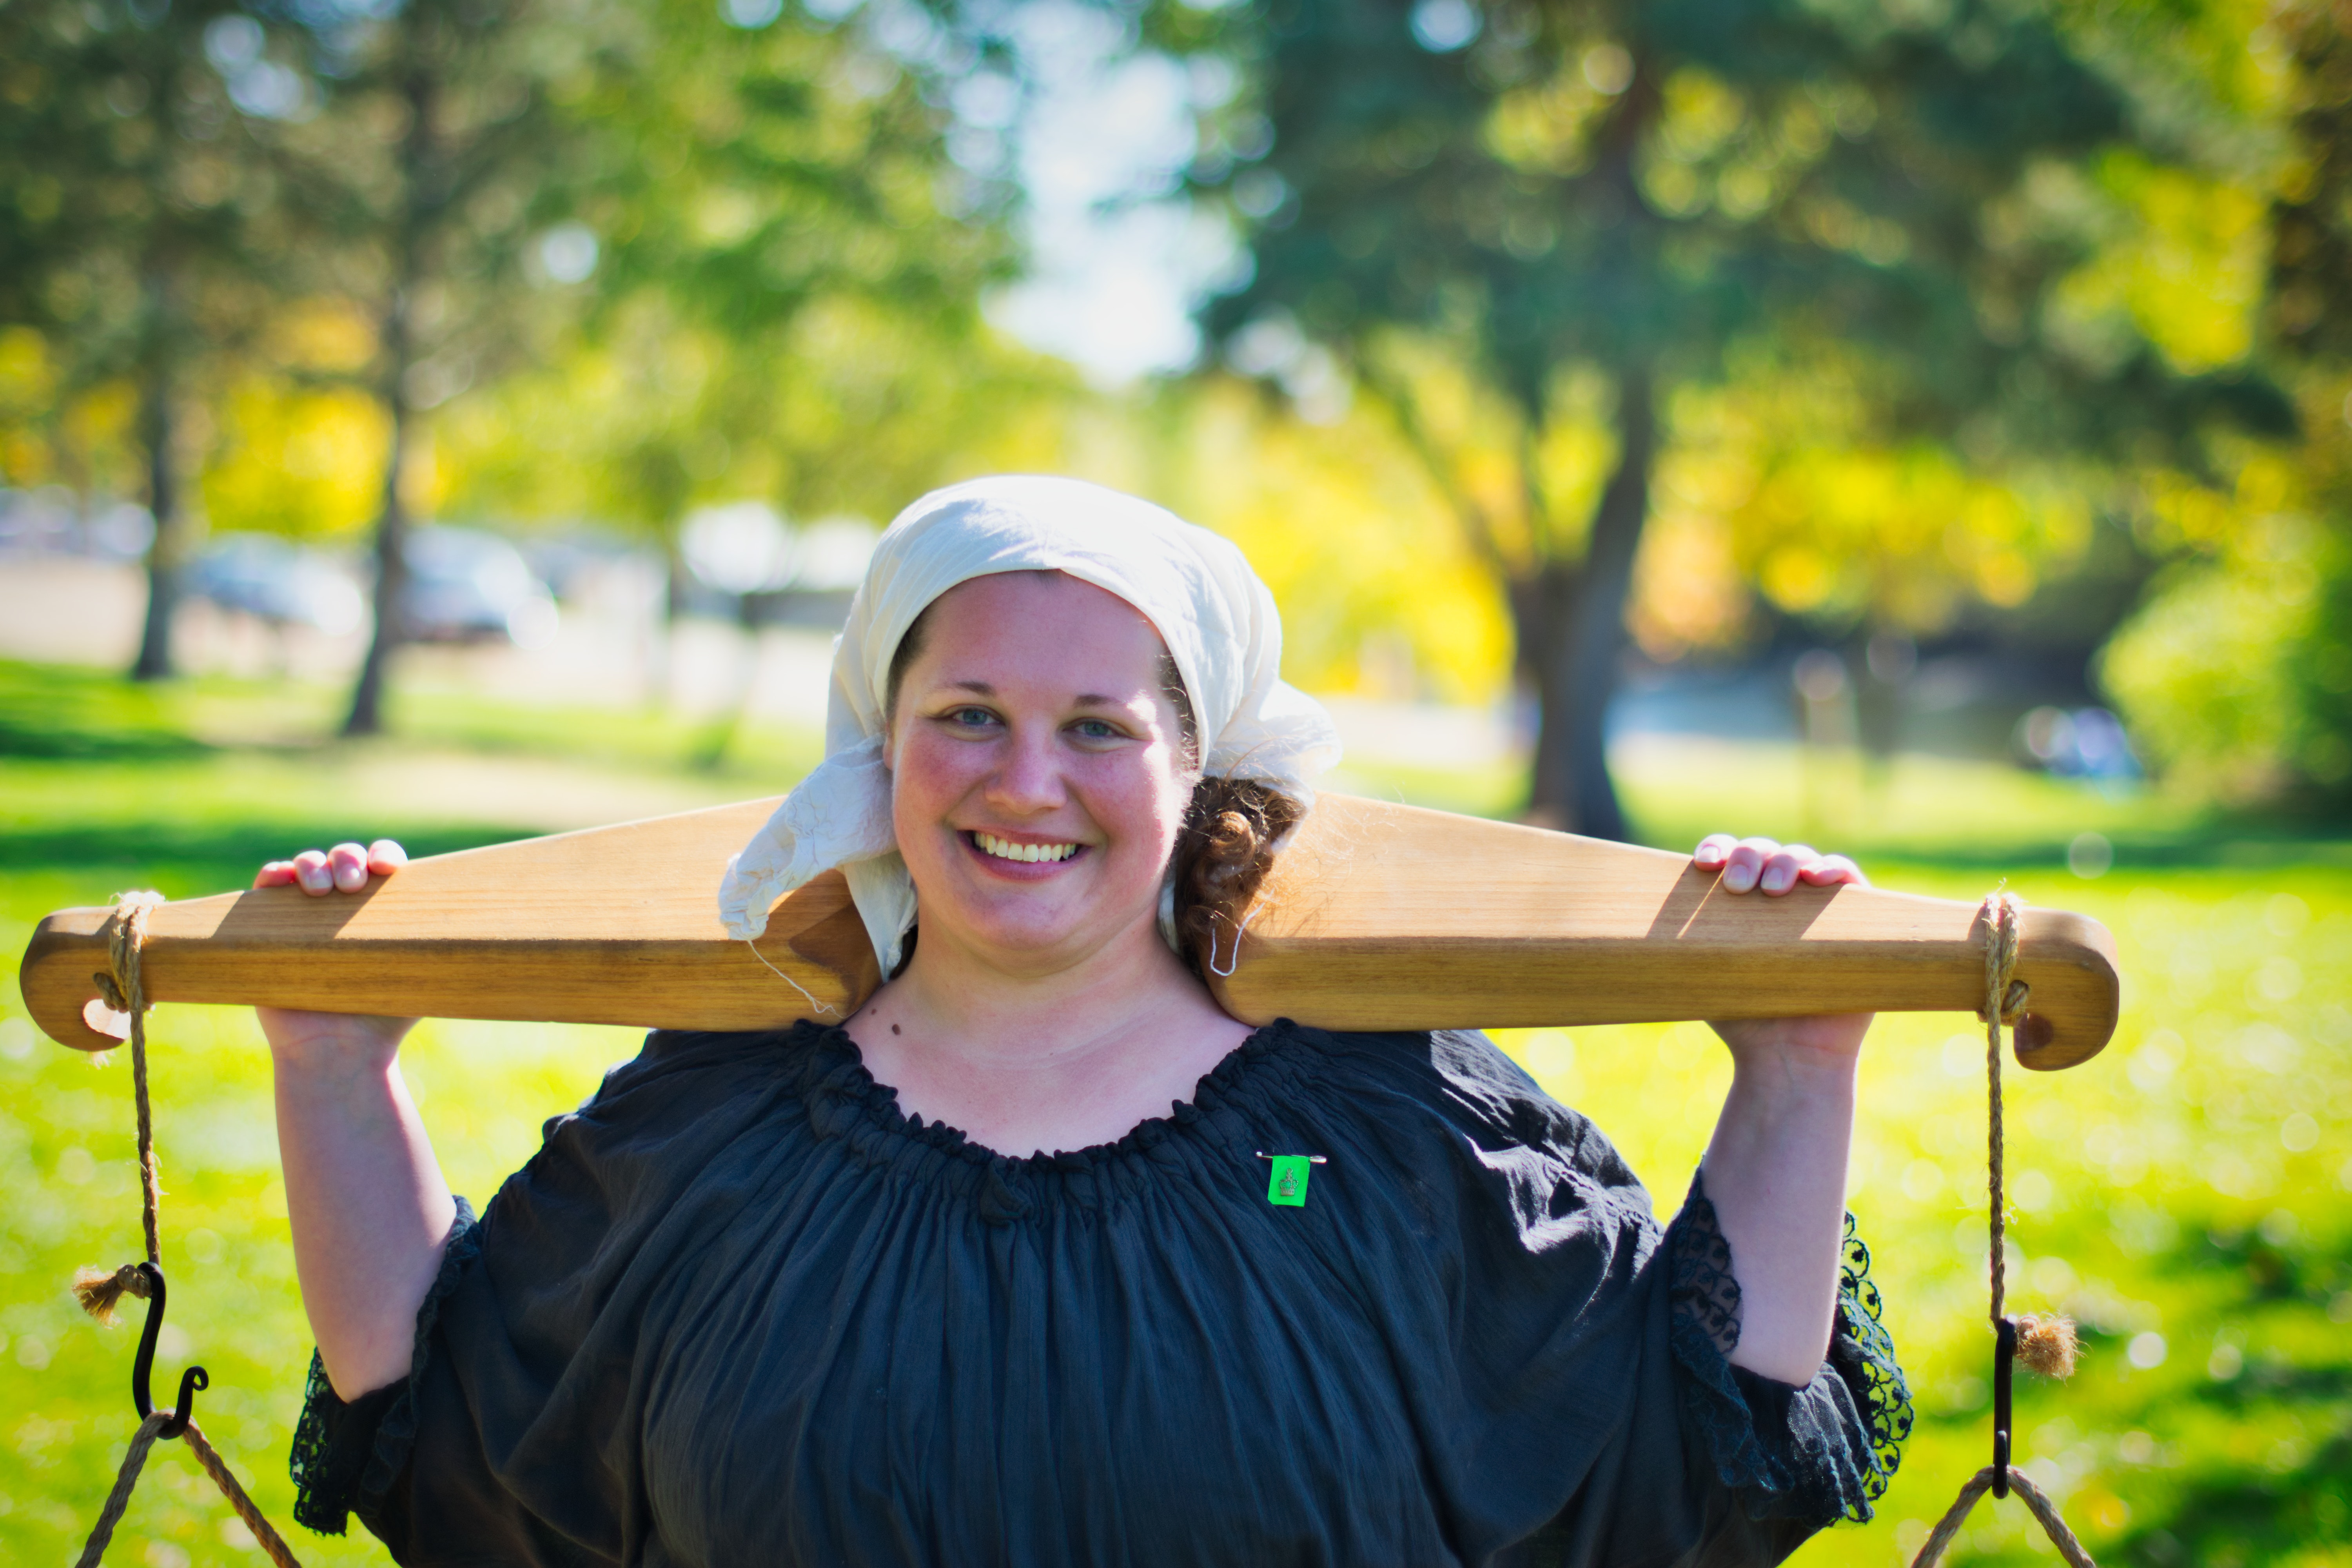
yellow, facial expression, tree, fun, grass, plant, smile, leisure, girl, happiness, recreation, vacation, spring